List of fictional rapid transit stations

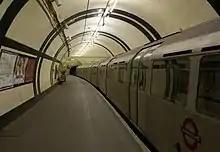
Many London Underground settings in film have been shot at the disused Aldwych in London

For the filming of "Morbius" (2022), an NYC-Subway styled station signage with its name "Front Street" served by the 2, 3, A, and C trains, similar to the Chambers Street/Park Place station complex or Fulton Street, was placed in the disused Jubilee line section at Charing Cross station on the London Underground. Similar signs were placed on buildings in the Northern Quarter of Manchester. The film also incorrectly depicts the New York Subway running on a fourth rail the way the London Underground does.